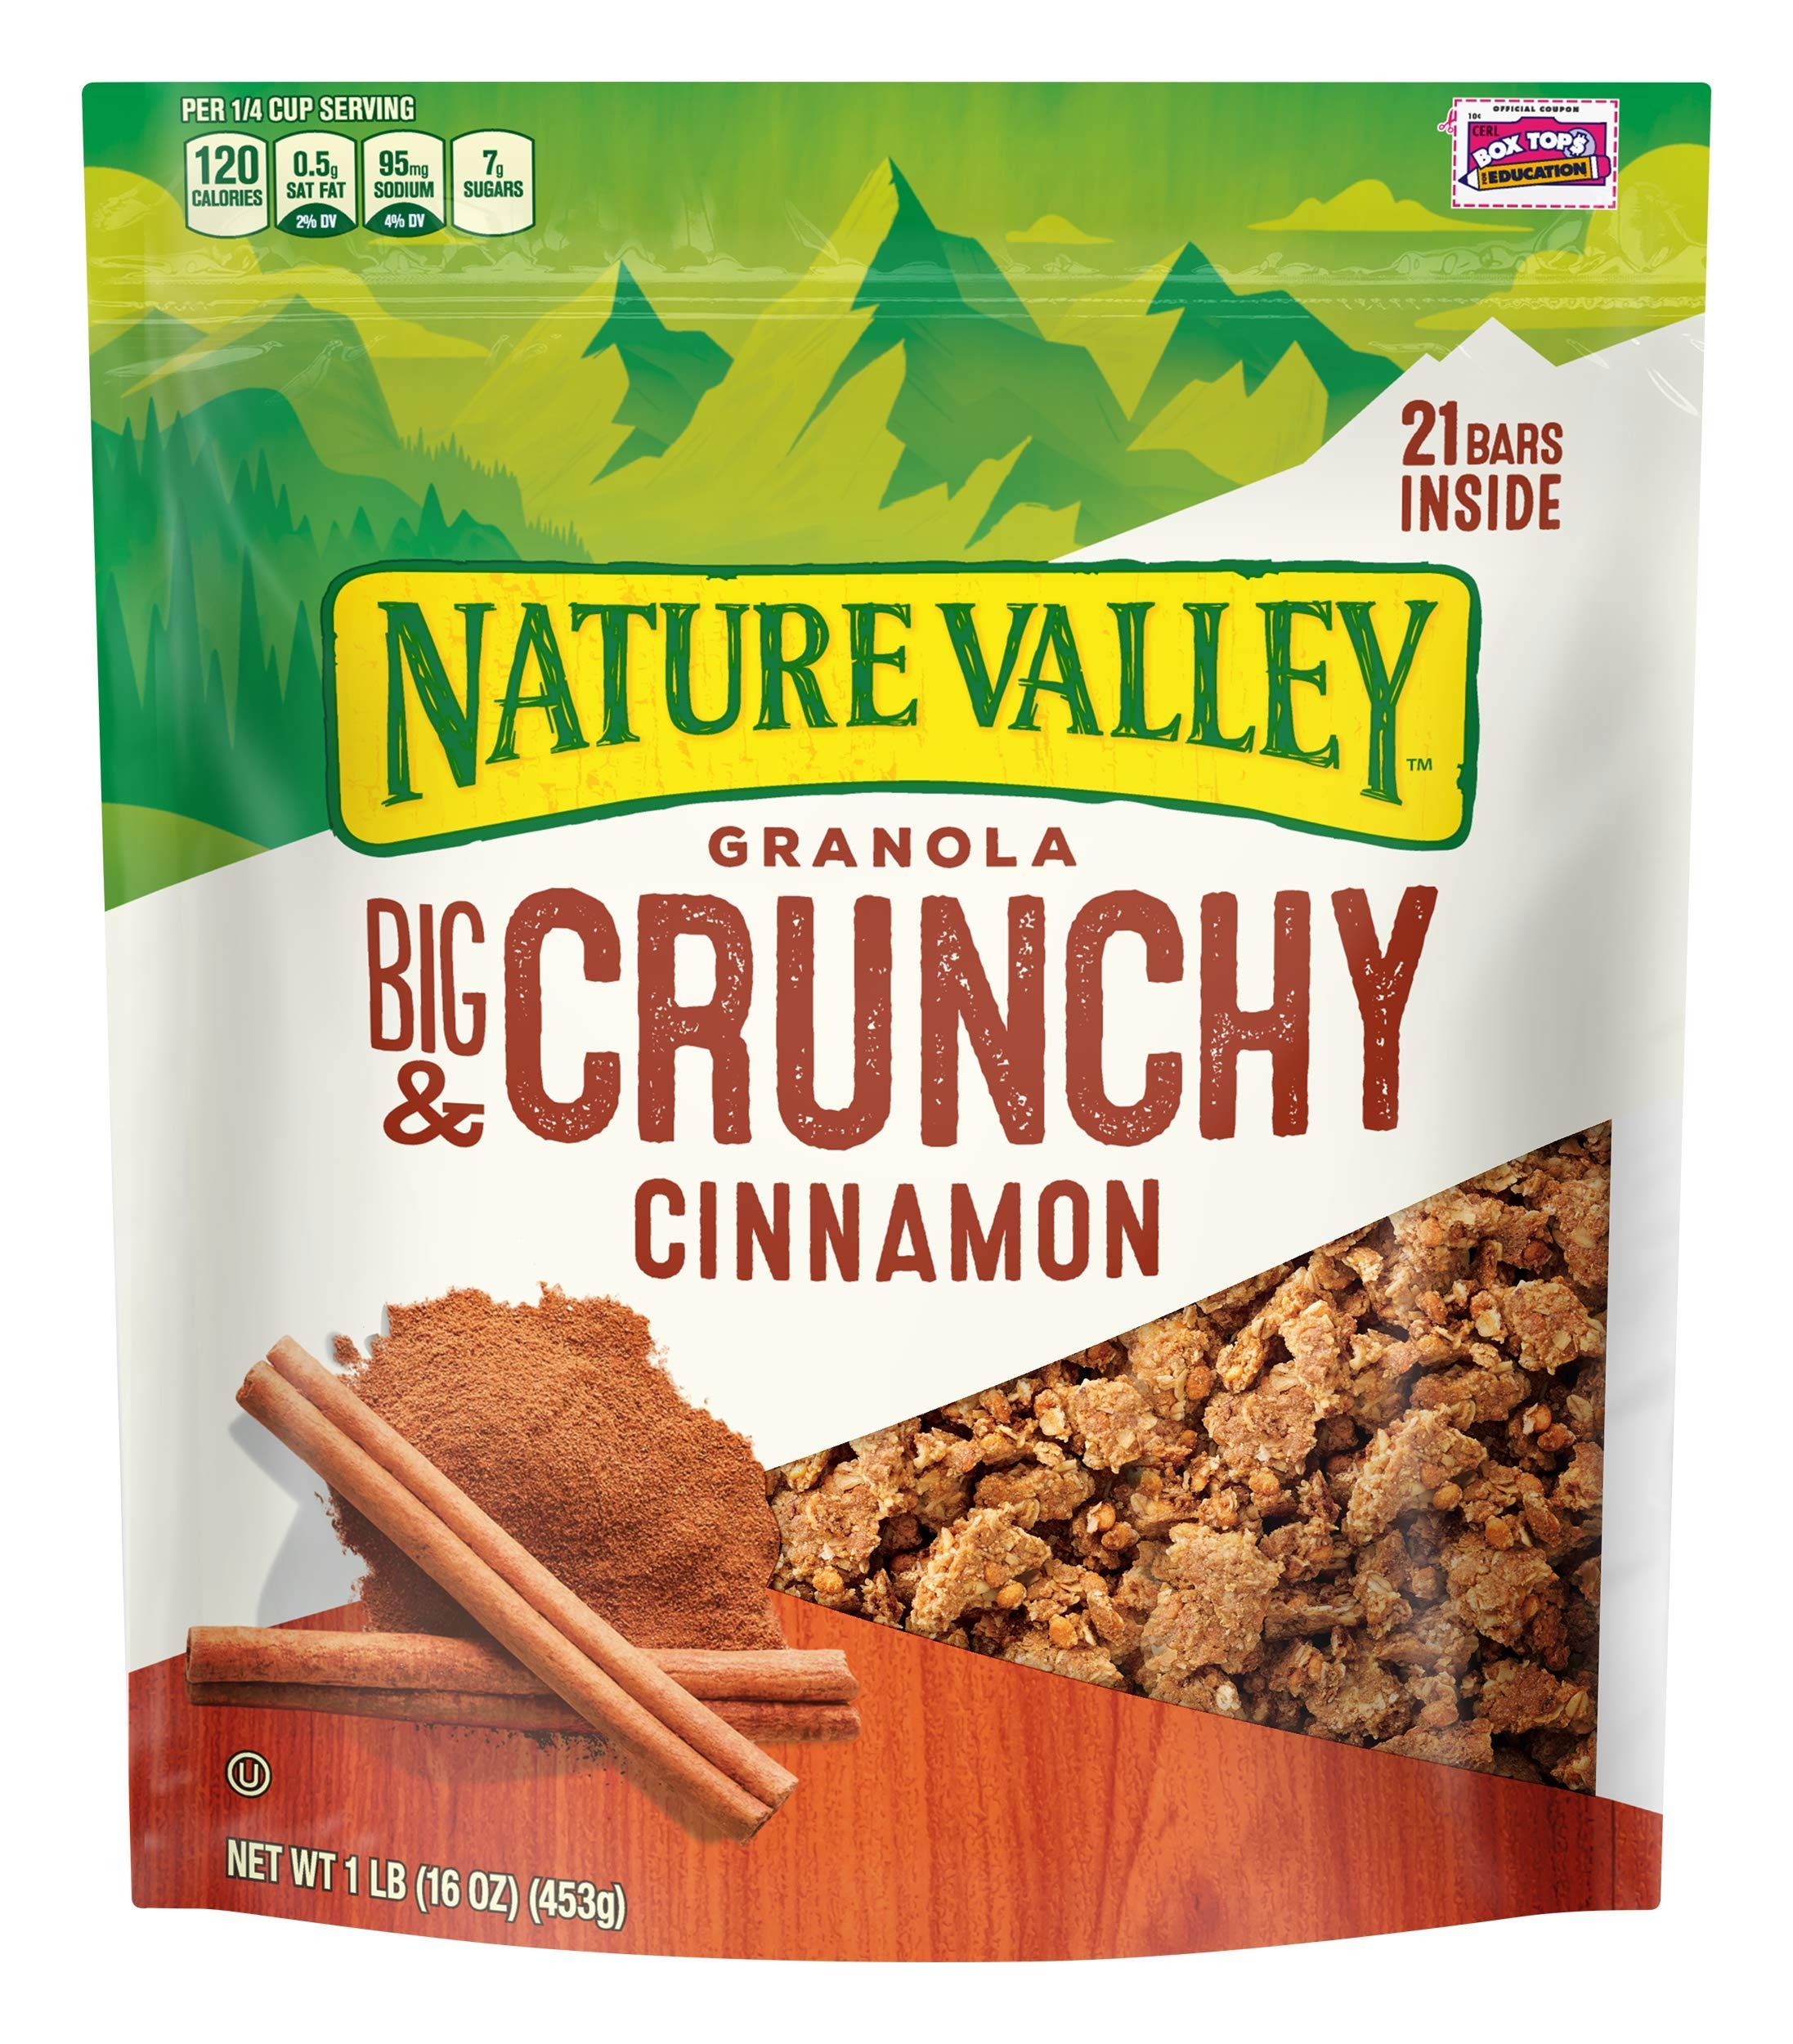
Item Name: Nature Valley Granola, Granola Crunch, Cinnamon, Crunchy Granola Bag, 16 oz
Bullet Point 1: FUEL YOUR DAY: Nature Valley Granola Crunch has the perfect combination of wholesome ingredients to fuel your day
Bullet Point 2: REAL INGREDIENTS: Crunch Granolas are made with whole grain oats and sweet cinnamon flavor
Bullet Point 3: PERFECT SNACK: Nature Valley Granolas are perfect with milk, yogurt or on their own as a delicious snack
Bullet Point 4: DELICIOUS TASTE: Nature Valley Granolas are a delicious combination of crunchy sweetness
Bullet Point 5: BOX CONTAINS: 16 oz pouch
Value: 16.0
Unit: Ounce

Price: 4.68